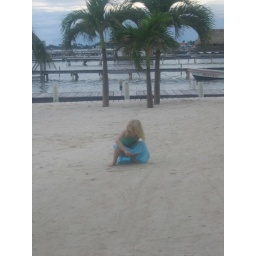
Found this girl drawing in the sand when we were walking home from breakfast one day.